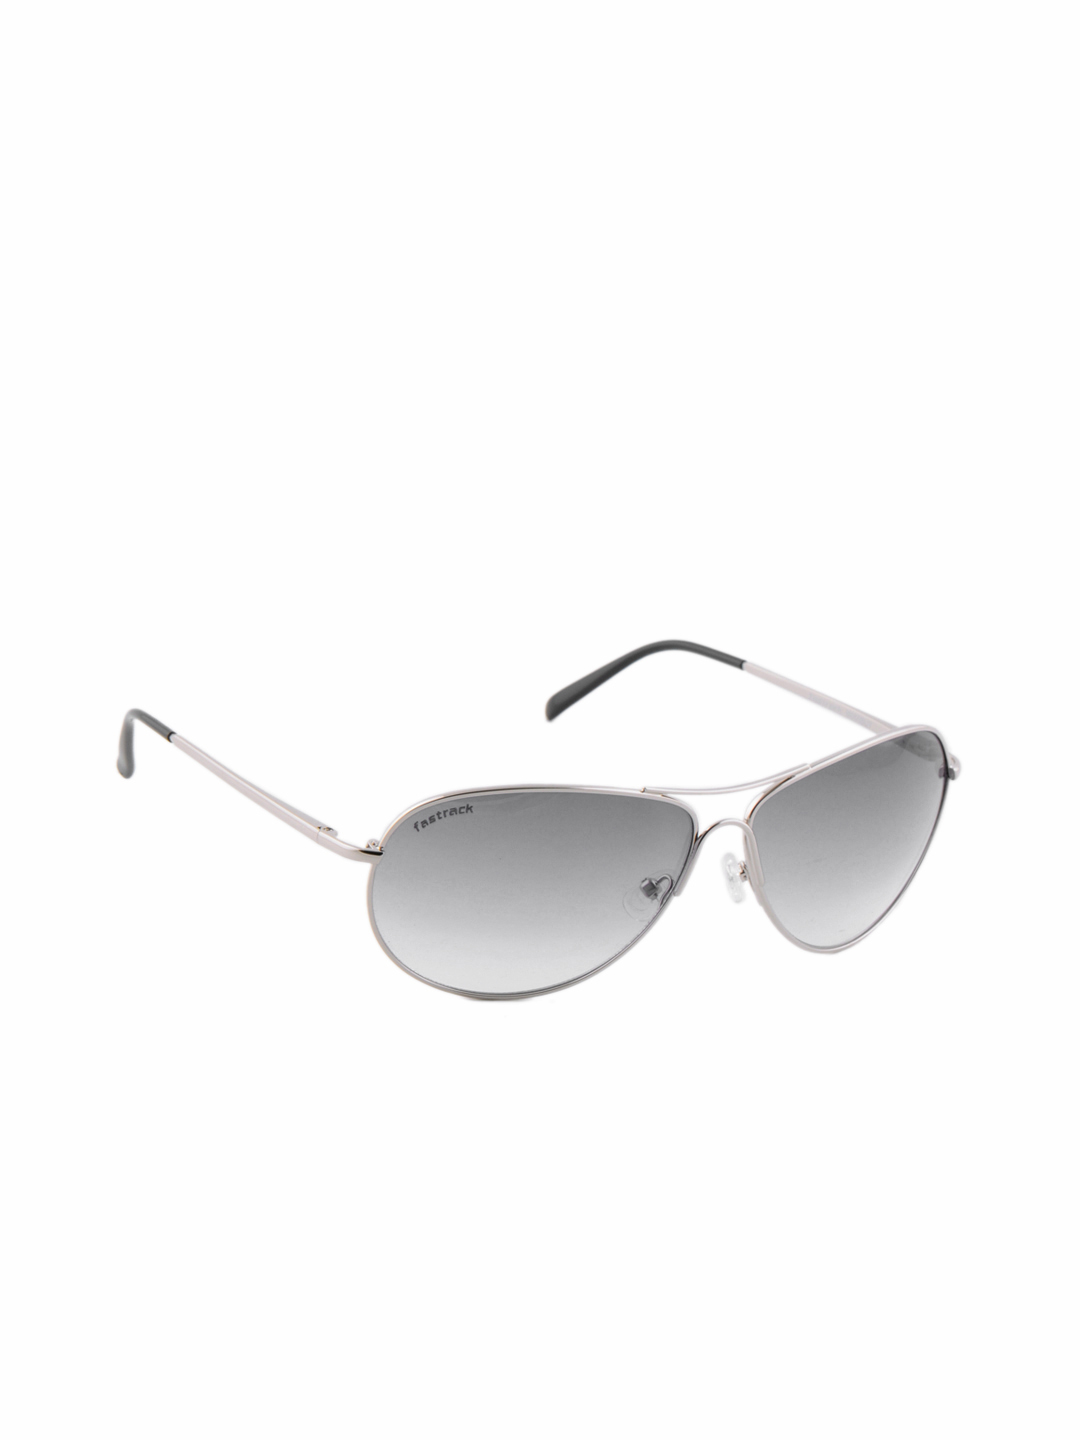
Fastrack Men Silver Sunglasses
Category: Accessories / Eyewear / Sunglasses
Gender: Men
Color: Steel
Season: Winter 2016
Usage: Casual